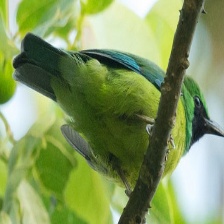
Species: BORNEAN LEAFBIRD
Scientific name: CHLOROPSIS KINABALUENSIS